Frank Patterson

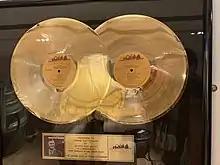
Gold record awarded to Patterson by Heartland for 1 million sales of "The Golden Voice of Frank Patterson". (Tipperary Museum of Hidden History)

Patterson gave classical recitals around Ireland and won scholarships to study in London, Paris and in the Netherlands. While in Paris, he appeared in a radio broadcast, which caught the attention of the Philips Record Company. This led to a contract and his first record, "My Dear Native Land".